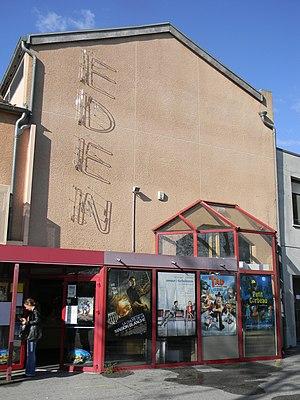
Crest — prononcé /kʁe/ — est une commune française située dans le département de la Drôme en région Auvergne-Rhône-Alpes. Ses habitants sont appelés les Crestois. Elle se trouve à 25 km au sud-est de Valence, préfecture de la Drôme.